Rai Bahadur

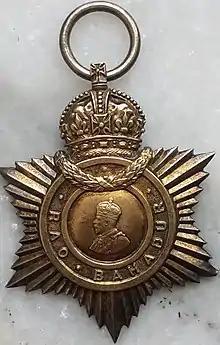
Title Badge for Rao Bahadur

Rai Bahadur (in North India) and Rao Bahadur (in South India), R.B., was a title of honour bestowed during British rule in India to individuals for outstanding service or acts of public welfare to the Empire. From 1911, the title was accompanied by a medal called a Title Badge. Translated, "Rai" or "Rao" means "King", and "Bahadur" means "Brave". Bestowed mainly on Hindus, the equivalent title for Muslim and Parsi subjects was "Khan Bahadur". For Sikhs it was "Sardar Bahadur".